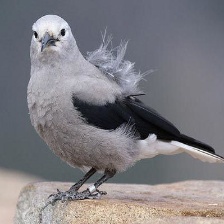
Species: CLARKS NUTCRACKER
Scientific name: NUCIFRAGA COLUMBIANA
ImageNet parent category: jay